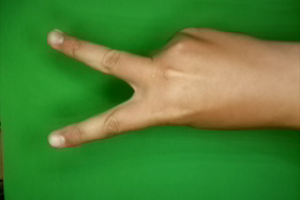
Label: scissors